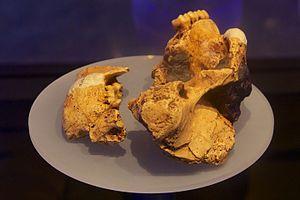
Paranthropus robustus est une espèce éteinte du genre Paranthropus, qui vivait en Afrique australe de 2 à 1,5 million d'années avant le présent. Il a été découvert en 1938 à Kromdraai, en Afrique du Sud. D'autres sites préhistoriques d'Afrique du Sud, tels Swartkrans et Drimolen, ont ensuite livré des restes fossiles de cette espèce.
Cette liste de fossiles d'hominidés présente un certain nombre de fossiles d'hominines selon un classement chronologique. Il existe des milliers de fossiles, dont beaucoup sont fragmentaires et ne consistent qu'en de simples dents ou fragments d'os isolés. Cette liste ne se veut pas exhaustive, mais présente les principaux spécimens découverts. La plupart de ces fossiles se situent sur des branches ou des rameaux distincts de la branche hypothétique menant à Homo sapiens.